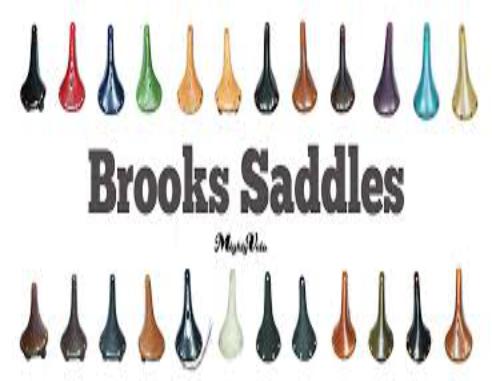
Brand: Brooks Saddle
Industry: Transportation